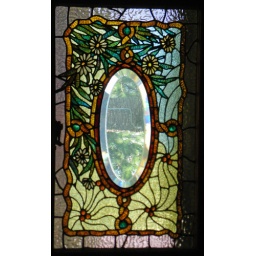
There were several daisy windows in this room where Sarah Winchester was trapped after the 1906 earthquake